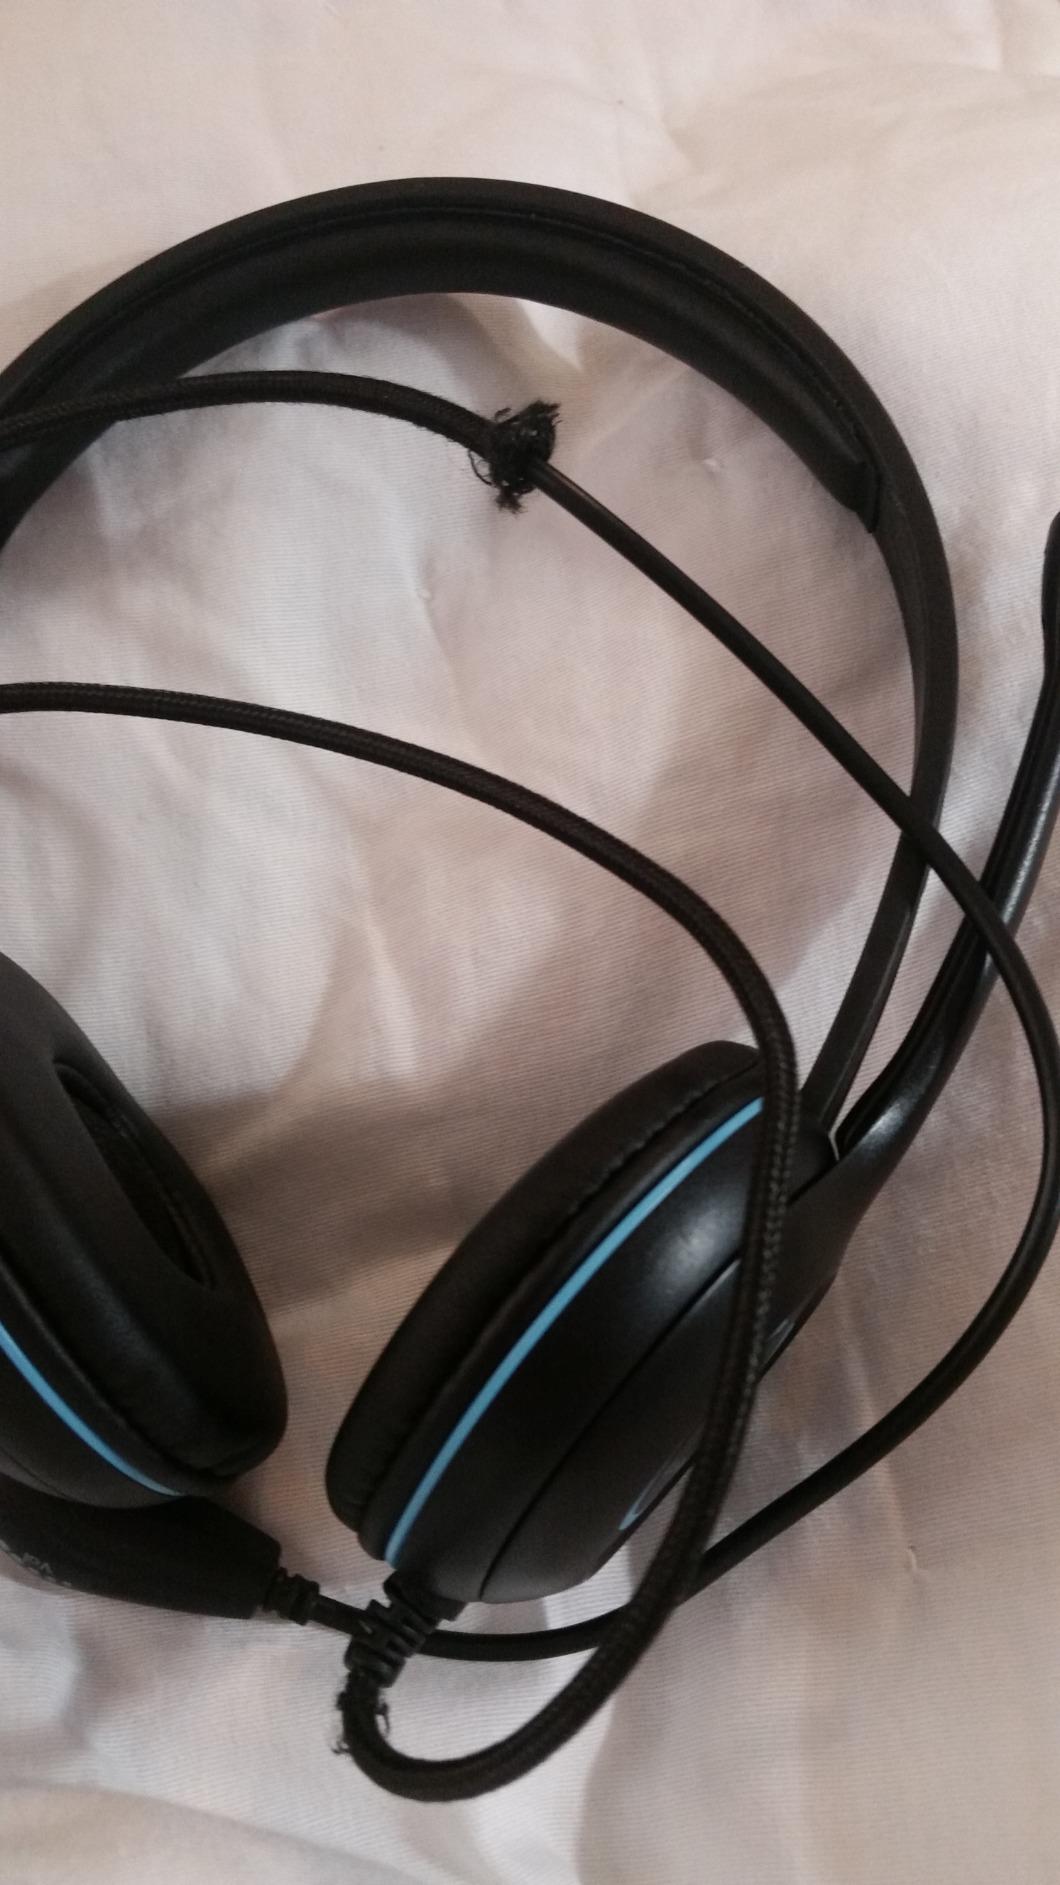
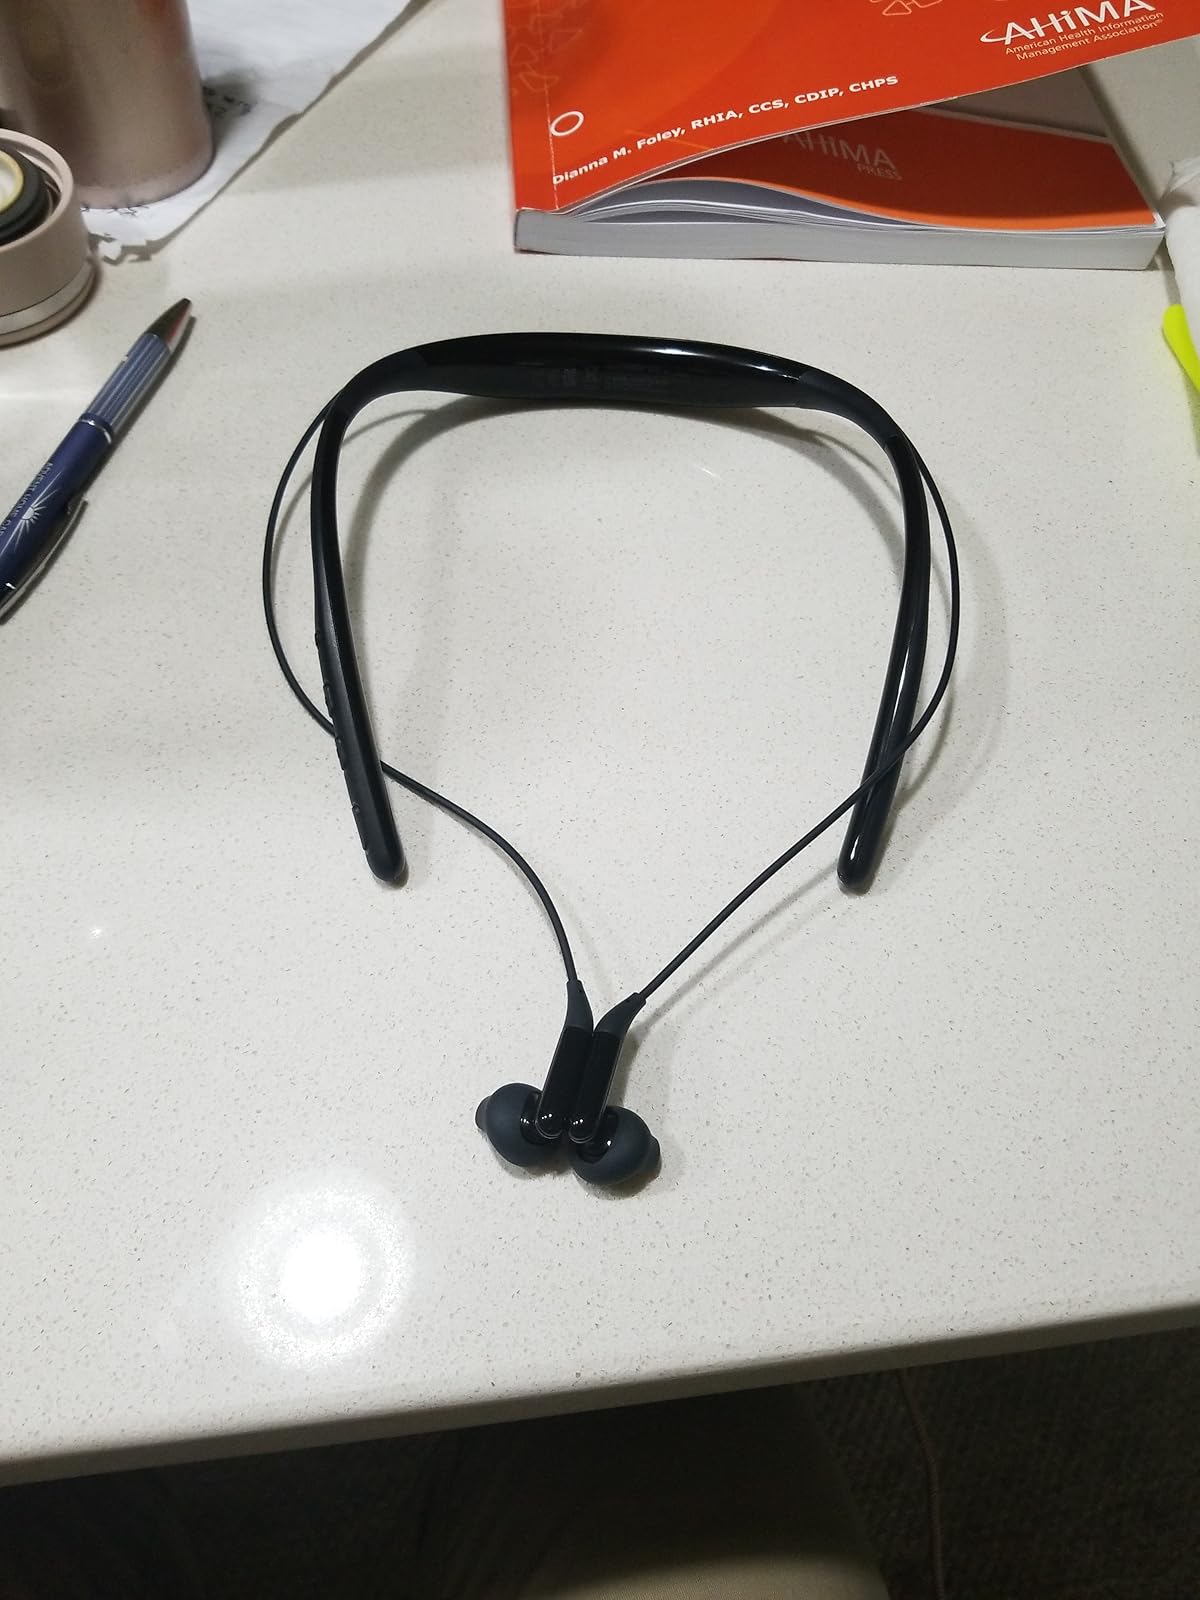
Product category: headphones
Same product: no